René de Saussure

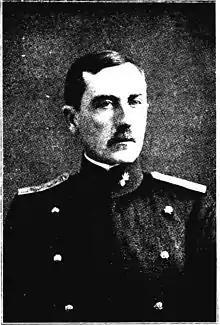
Portrait of de Saussure, before 1909

René de Saussure (17 March 1868 – 2 December 1943) was a Swiss Esperantist and professional mathematician who composed important works about the linguistics of Esperanto and interlinguistics.